Klonowskie Range

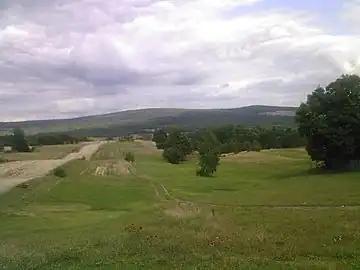
Mount Barcza of the Klonowskie Range at the horizon

The Klonowskie Range is a range in Poland stretching from the valley Zagnańska Bobrza in the west, to the east around Bodzentyn within the Świętokrzyskie Mountains. It is constructed mainly of Devonian sandstone and quartzite and is almost entirely covered with fir and beech forest.